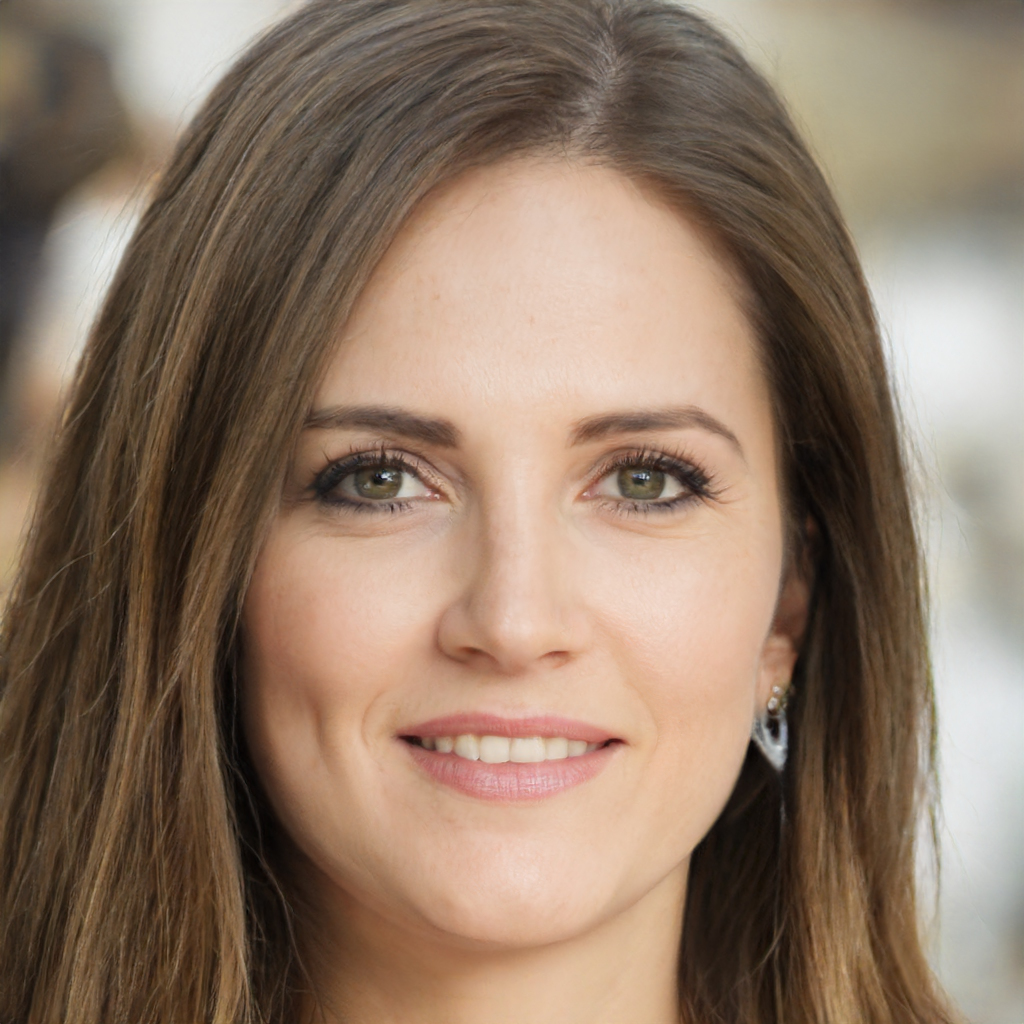
Label: Colored